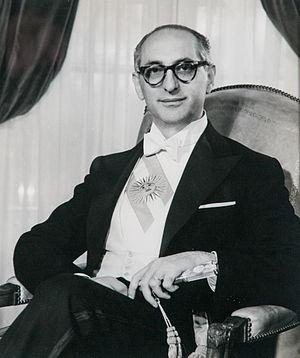
La province de Corrientes est une province du nord-est de l'Argentine, dont la capitale est la ville de Corrientes. Au nord comme à l'ouest elle est délimitée par le Río Paraná, qui la sépare du Paraguay et des provinces du Chaco et de Santa Fe ; sa frontière orientale est constituée par le río Uruguay, qui la sépare de la République d'Uruguay et du Brésil ; les rivières Guayquiraró et Mocoretá délimitent sa frontière sud avec la province d'Entre Ríos. Au nord-est se trouve sa seule frontière artificielle, qui la sépare de la province de Misiones.
L’Union civique radicale intransigeante était un parti politique argentin, né en 1957 de la scission de l’Union civique radicale, et disparu sous cette dénomination en 1972. Le parti professait une idéologie s’appuyant sur une forme particulière de développementalisme propre à l’entourage du chef de file du parti, Arturo Frondizi.
Arturo Frondizi, né le 28 octobre 1908 à Paso de los Libres et mort le 18 avril 1995 à Buenos Aires, est un avocat et homme politique argentin. Il est président de la Nation argentine entre le 1ᵉʳ mai 1958 et le 29 mars 1962.